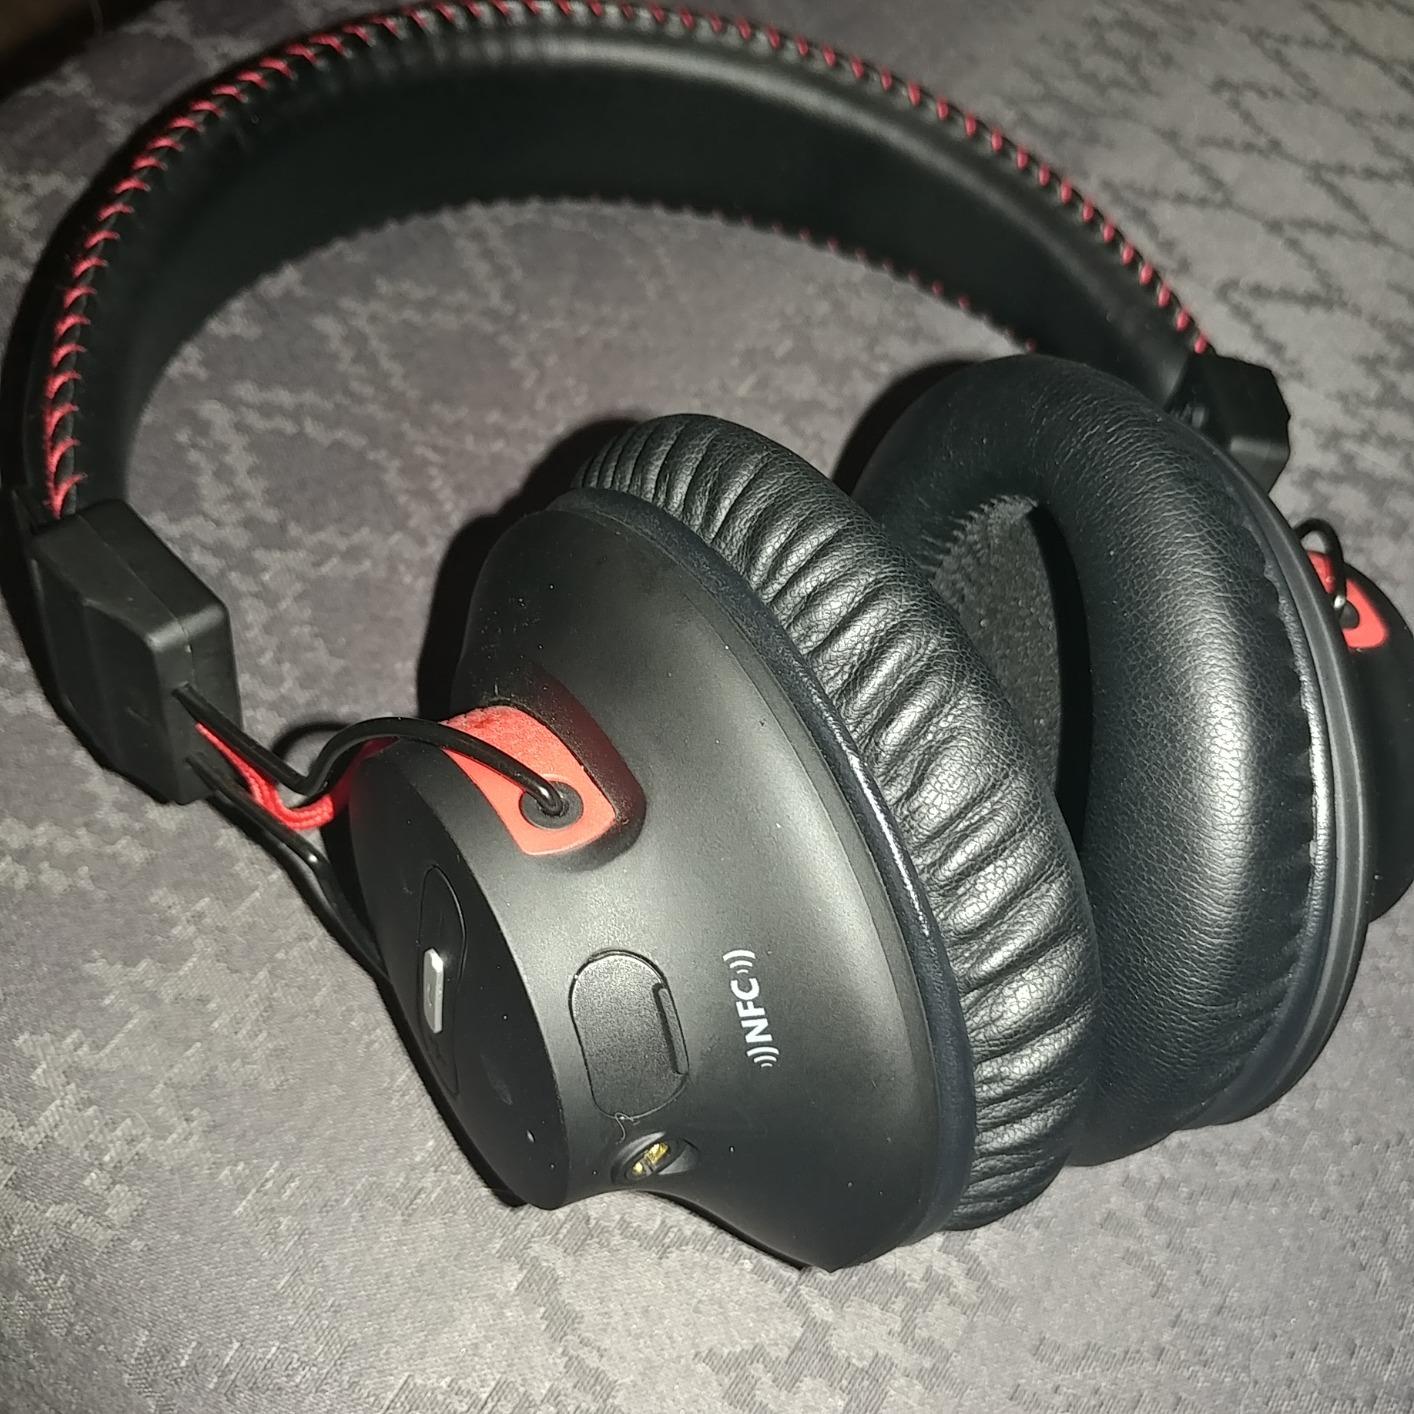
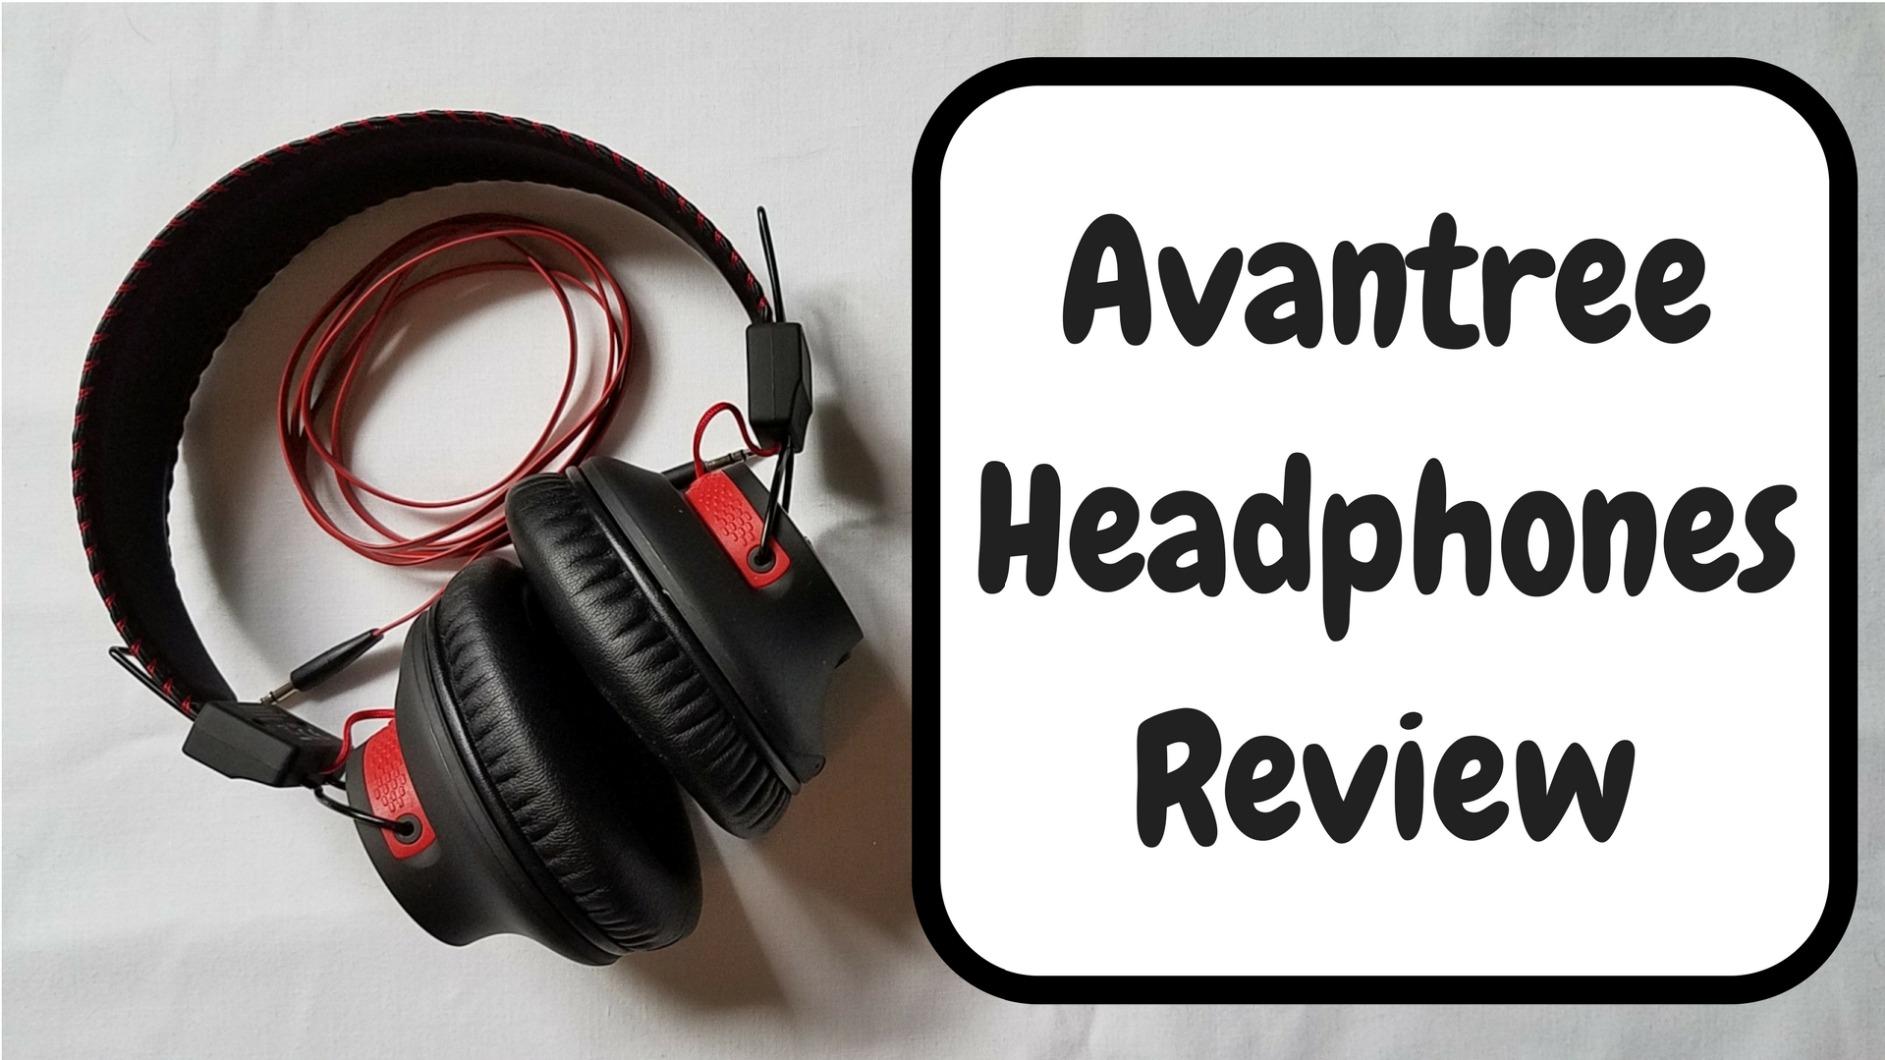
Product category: headphones
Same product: yes